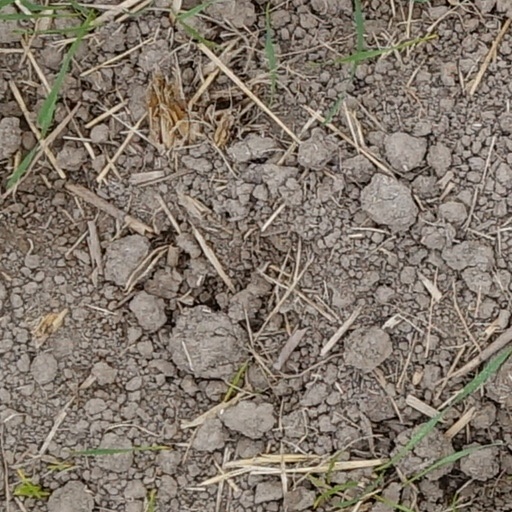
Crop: wheat